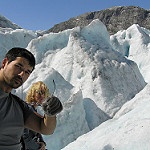
Label: glacier